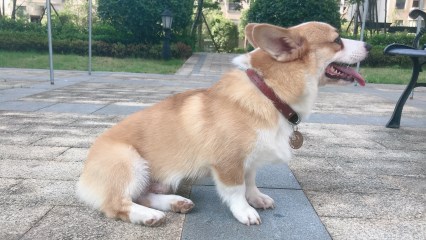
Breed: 2909-n000116-Cardigan